Question: Please indicate a possible affordance area of the book that can be used for holding
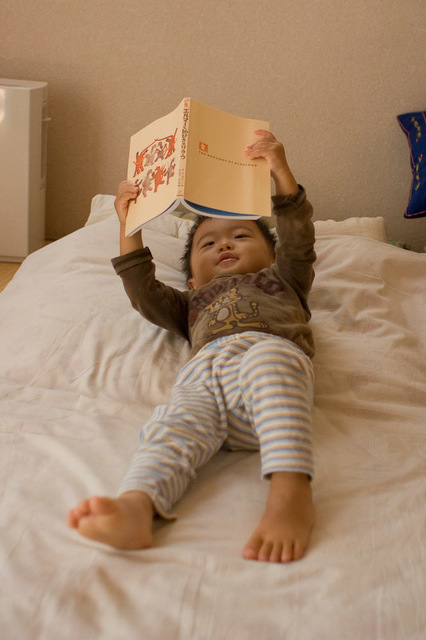
Answer: [123.877, 91.228, 283.877, 248.421]